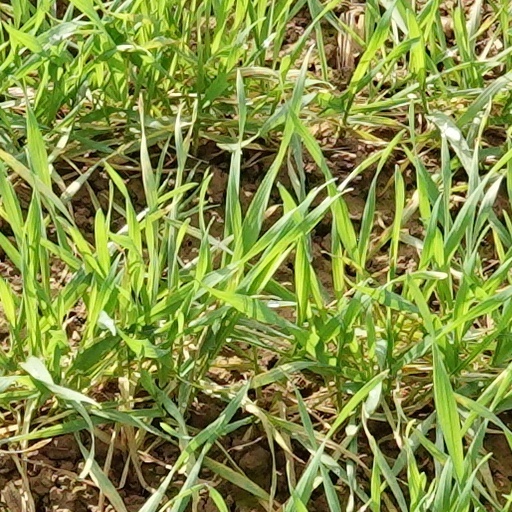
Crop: wheat